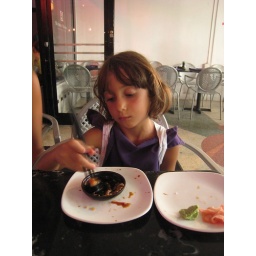
And she loves it (note the number of pieces of sushi in the white plate in the sequence of pics)